Team Nacs

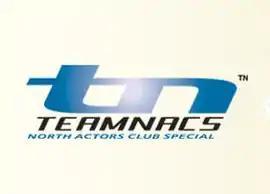

The group was formed by five members of the Hokkai Gakuen University Theater Study Group. It was disbanded shortly after its formation due to the employment of its members, but it was reunited in 1997. After that, they performed on stage in Hokkaido. In Hokkaido, except for performances, he was mainly active as a local talent group appearing in late-night programs.